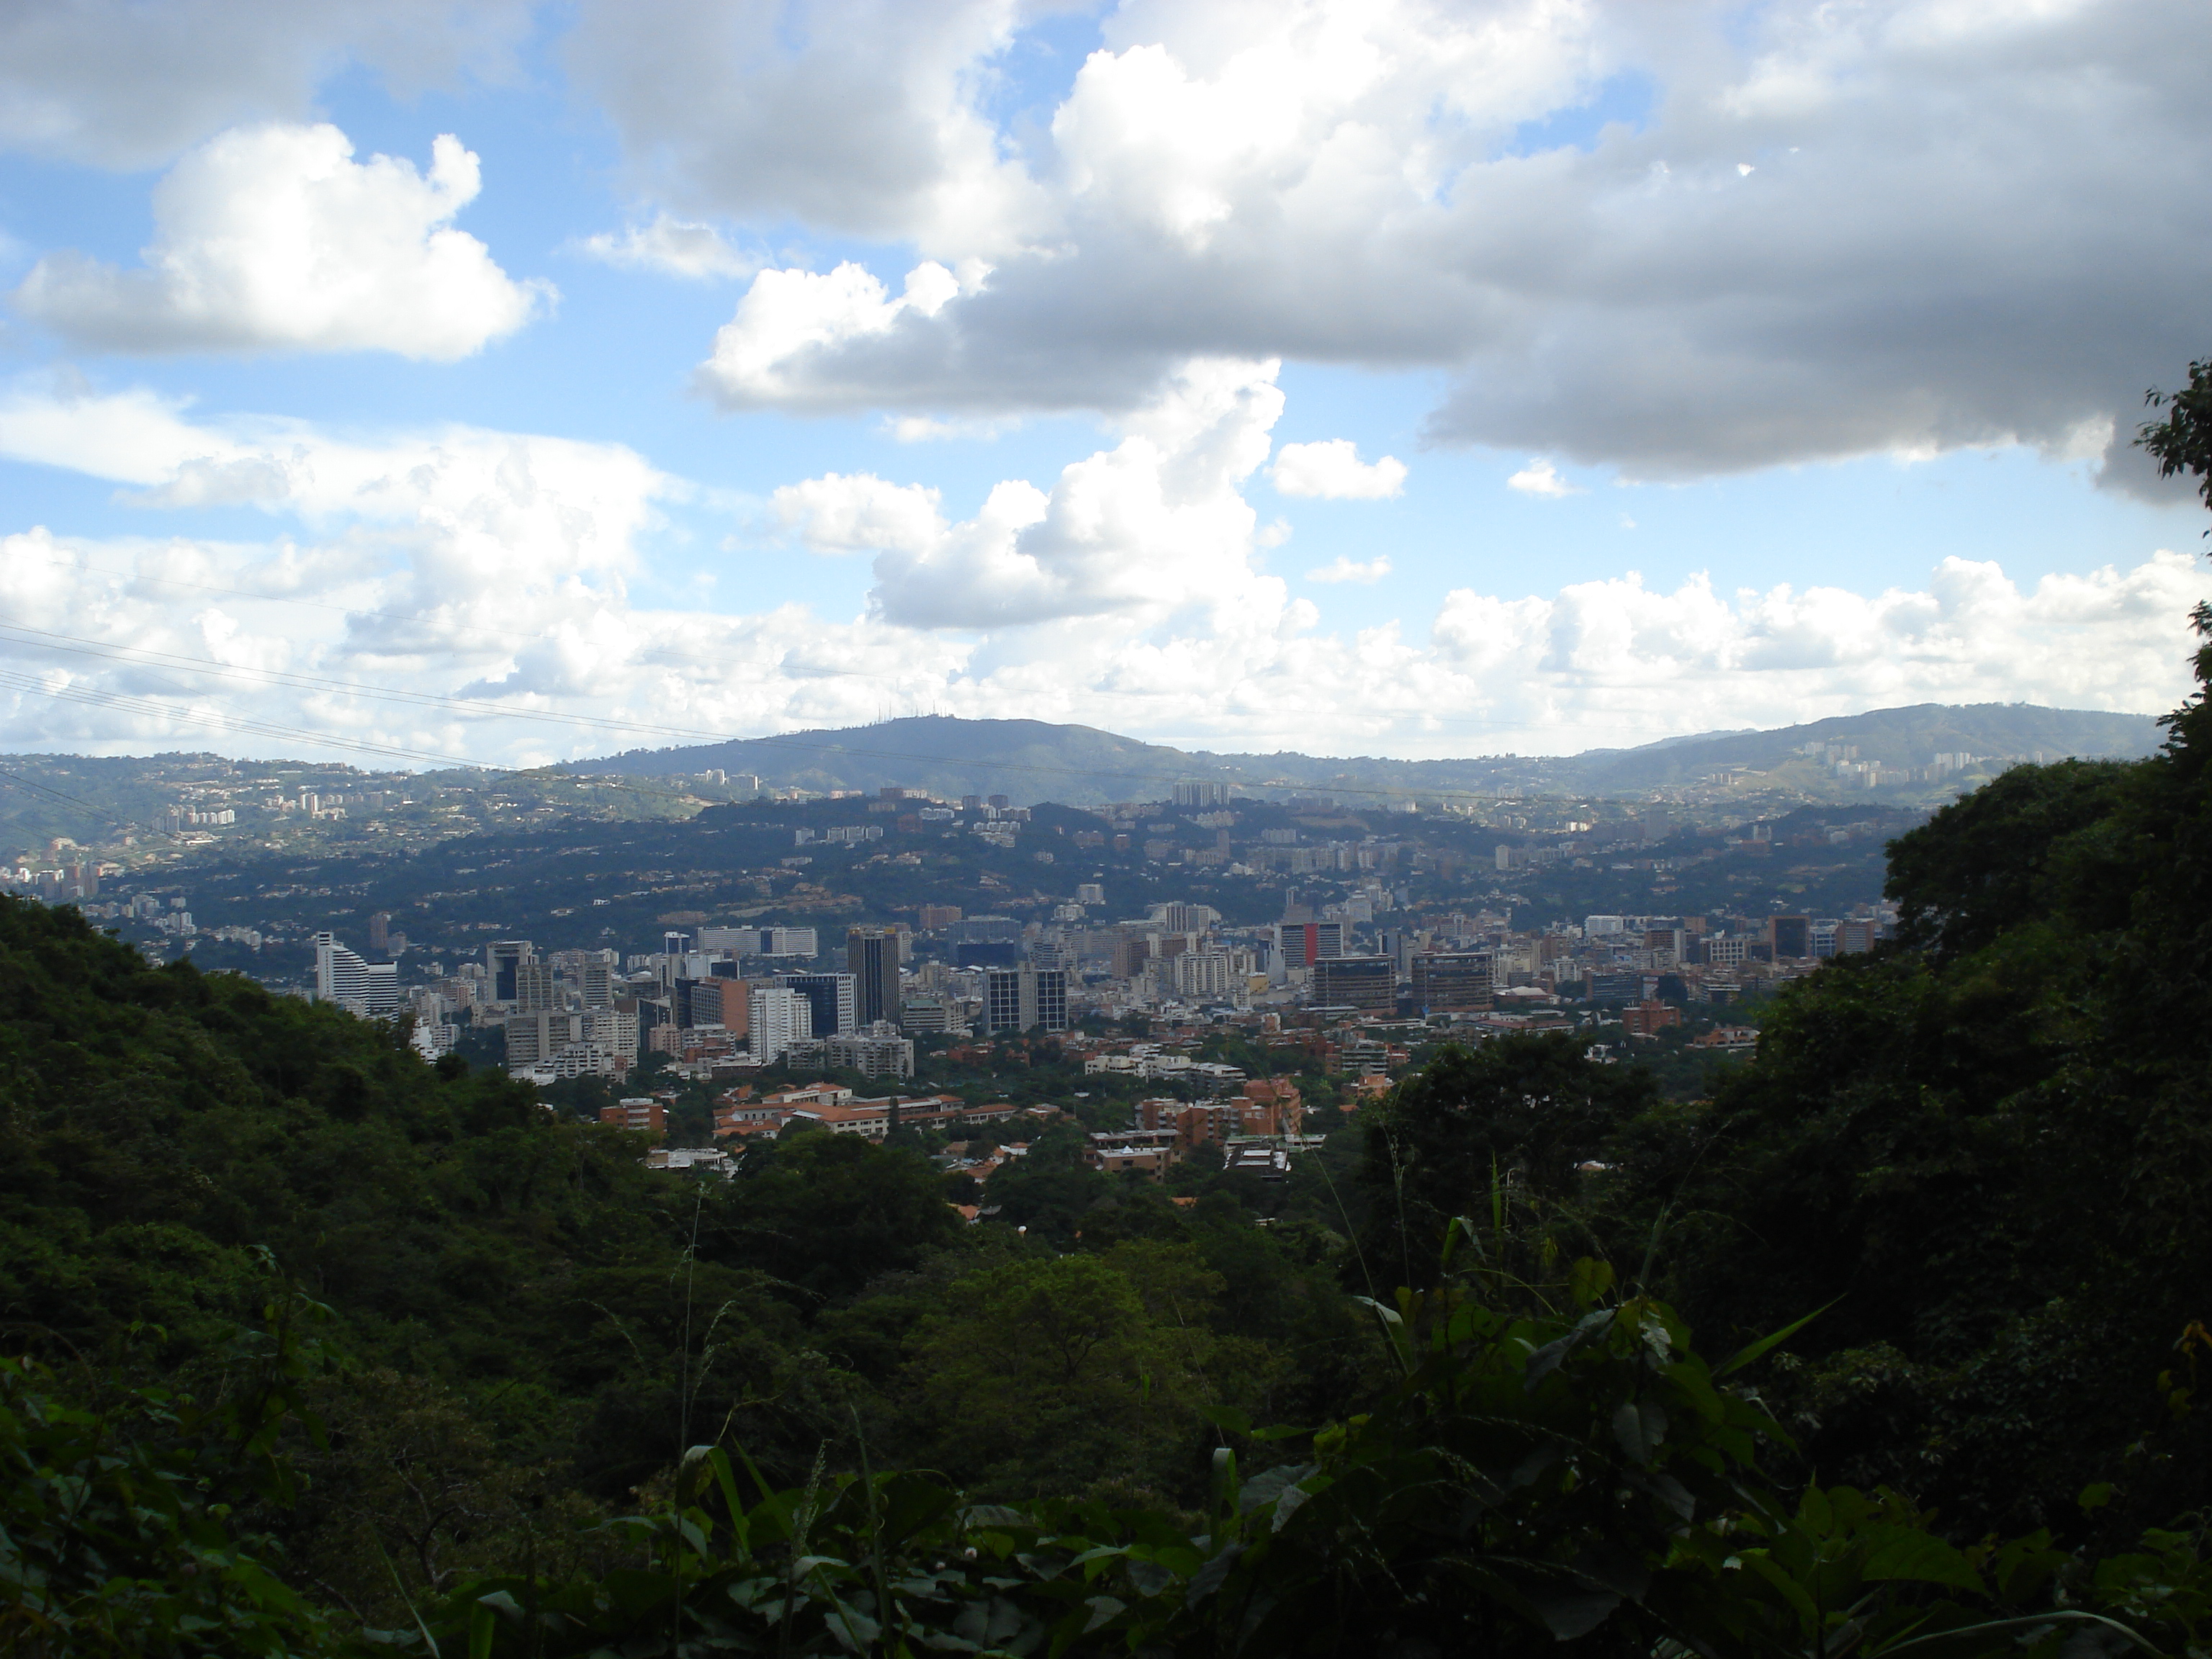
caracas, hill station, mountainous landforms, sky, nature, vegetation, hill, highland, natural landscape, cloud, mountain, human settlement, town, mount scenery, urban area, metropolitan area, city, mountain range, jungle, tree, rural area, skyline, landscape, cumulus, photography, valley, horizon, rainforest, forest, meteorological phenomenon, tourism